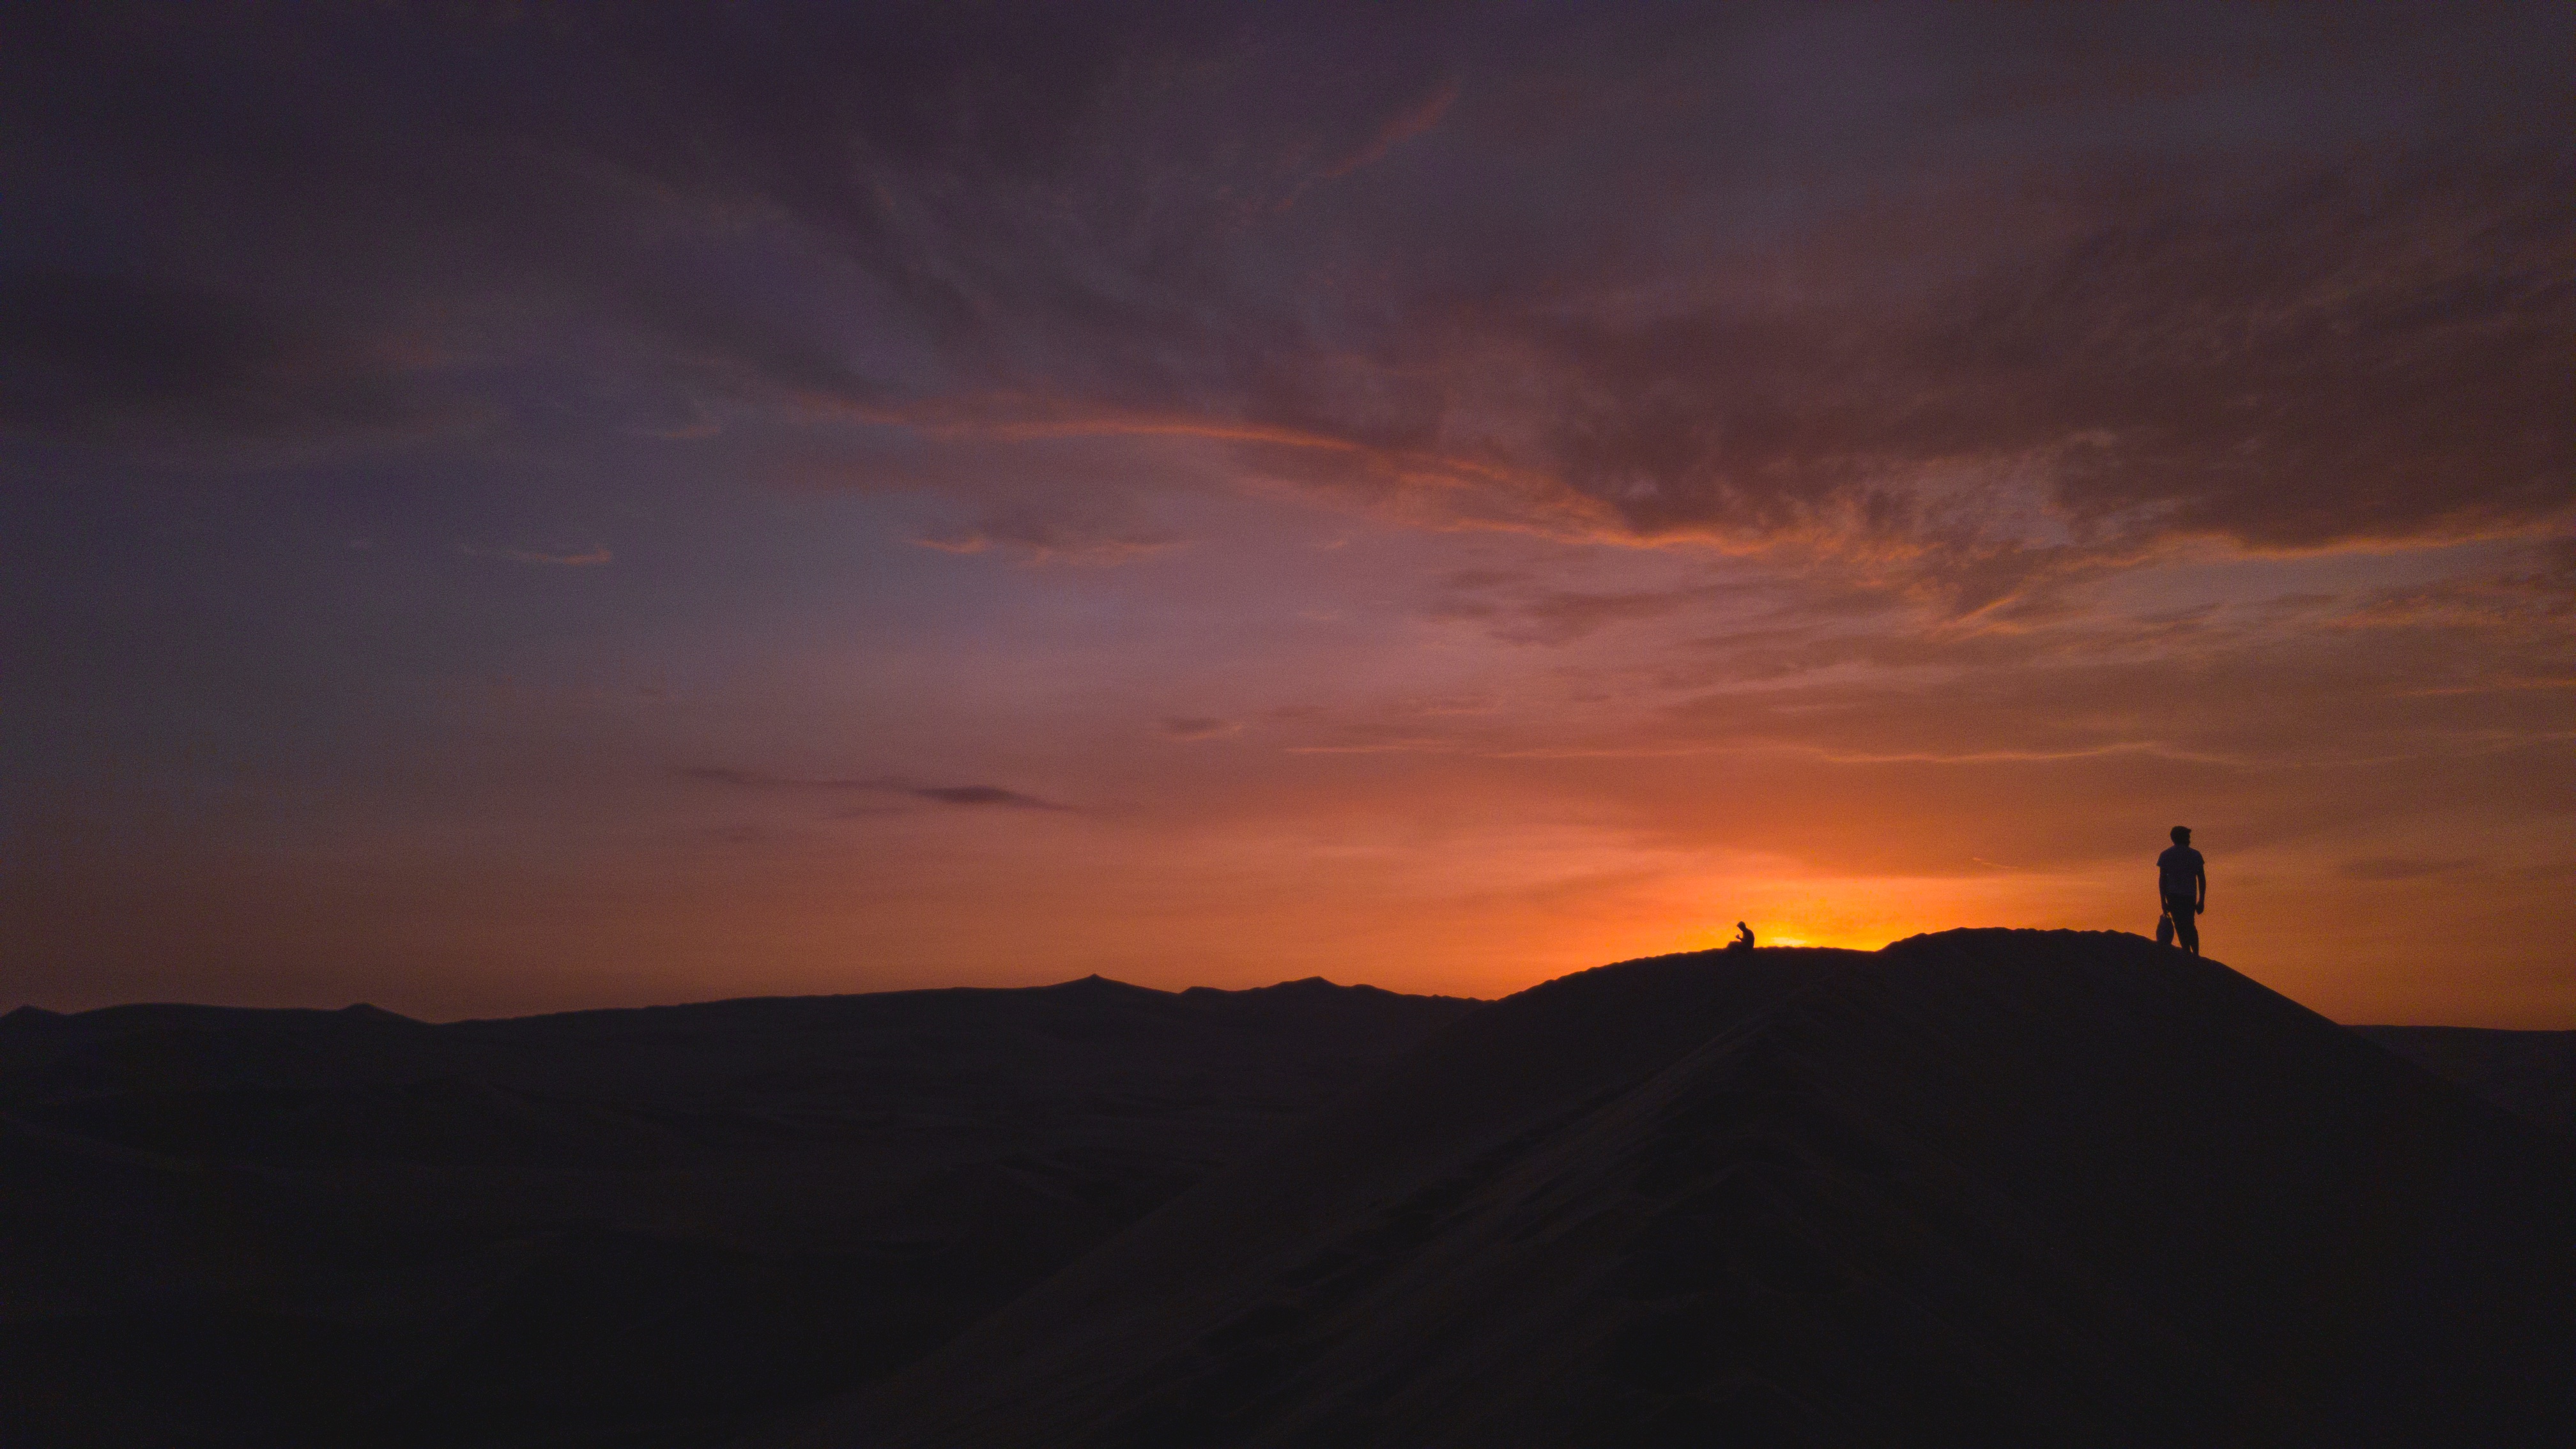
horizon, mountain, cloud, sky, sun, sunrise, sunset, sunlight, morning, hill, dawn, dusk, evening, plain, afterglow, landform, natural environment, red sky at morning